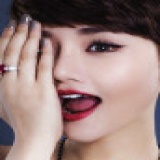
ca sĩ Miu Lê